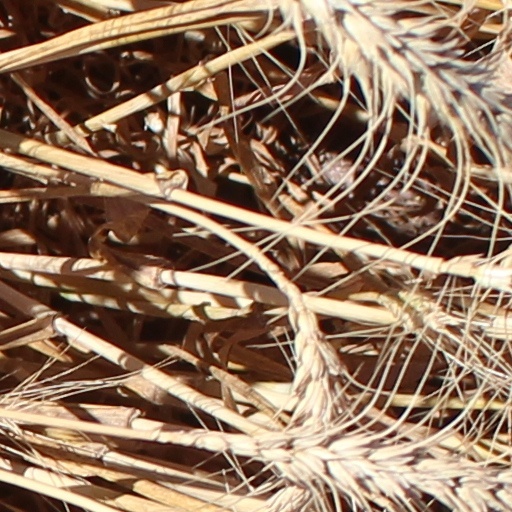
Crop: wheat